The Night of Decision (1931 film)

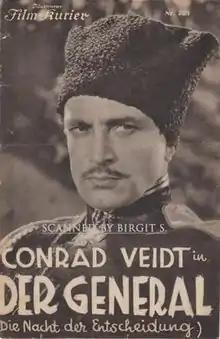

The Night of Decision is a 1931 American German-language drama film directed by Dimitri Buchowetzki and starring Conrad Veidt, Olga Chekhova, and Peter Voß. Based on the 1928 play "The General" by Lajos Zilahy, it is also known by the alternative title of Der General. It was made at the Joinville Studios in Paris as the German-language version of the Hollywood production "The Virtuous Sin". It is now considered a lost film.